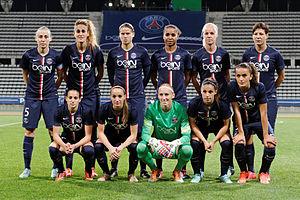
Sabrina Delannoy, née le 18 mai 1986 à Béthune, est une footballeuse internationale française évoluant au poste de défenseuse. Elle a également joué à Bruay et au CNFE Clairefontaine dans sa jeunesse. Elle est à ce jour la seule joueuse à avoir disputé tous les matchs de Ligue des Champions du PSG. Sabrina Delannoy est également une spécialiste des pénaltys, bien qu'elle soit défenseuse, c'est elle qui assure cette fonction au PSG depuis 2009. Elle s'est illustrée plusieurs fois par cet art, notamment en 2011 où elle marque le pénalty dans les dernières minutes face à Montpellier qui permit au parisiennes de disputer la première Ligue des Champions de l'histoire du club, ou lorsque qu'elle marqua le pénalty en demi-finale retour de la Ligue des Champions de 2017 face au FC Barcelone qui assura au club de disputer sa deuxième finale de Ligue des Champions.
La section féminine du Paris Saint-Germain Football Club, couramment abrégée en PSG féminin ou simplement PSG, est un club de football français basé à Paris et créé en 1971, un an après la création de la structure masculine.